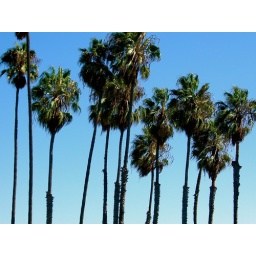
Some palm trees at the beach in San Pedro, California.